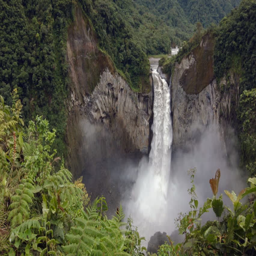
the largest waterfall soon to be affected by a hydroelectric dam .